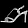
Label: Sandal